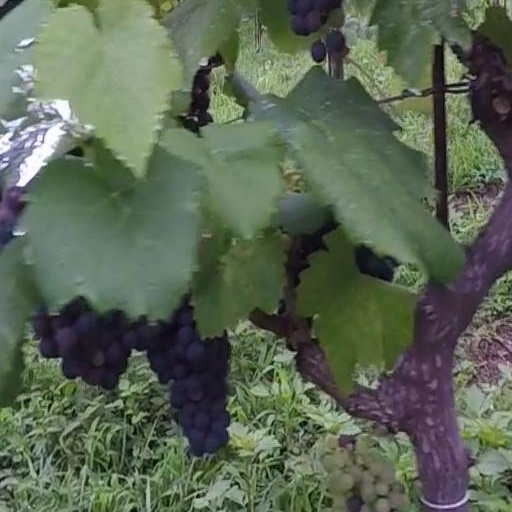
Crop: grape